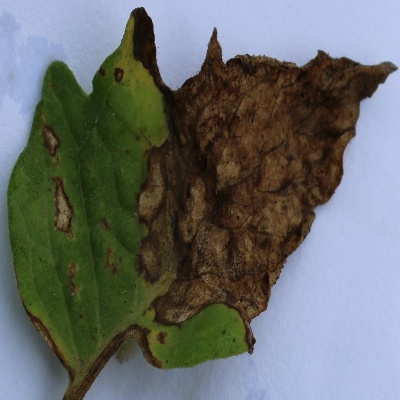
Crop: Tomato
Condition: septoria leaf spot